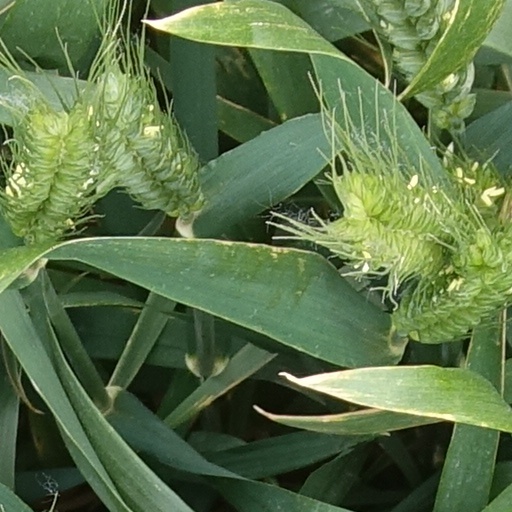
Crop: wheat